Los Lunas Decalogue Stone

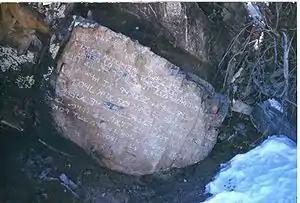
Los Lunas Decalogue Stone "in situ" in 1997

The Los Lunas Decalogue Stone is a hoax associated with a large boulder on the side of Hidden Mountain, near Los Lunas, New Mexico, about south of Albuquerque, that bears a nine-line inscription carved into a flat panel. The stone is also known as the Los Lunas Mystery Stone or Commandment Rock. The stone has gained notoriety in that some claim the inscription is Pre-Columbian, and therefore proof of early Semitic contact with the Americas. Standard archeological evidence contradicts this, however.